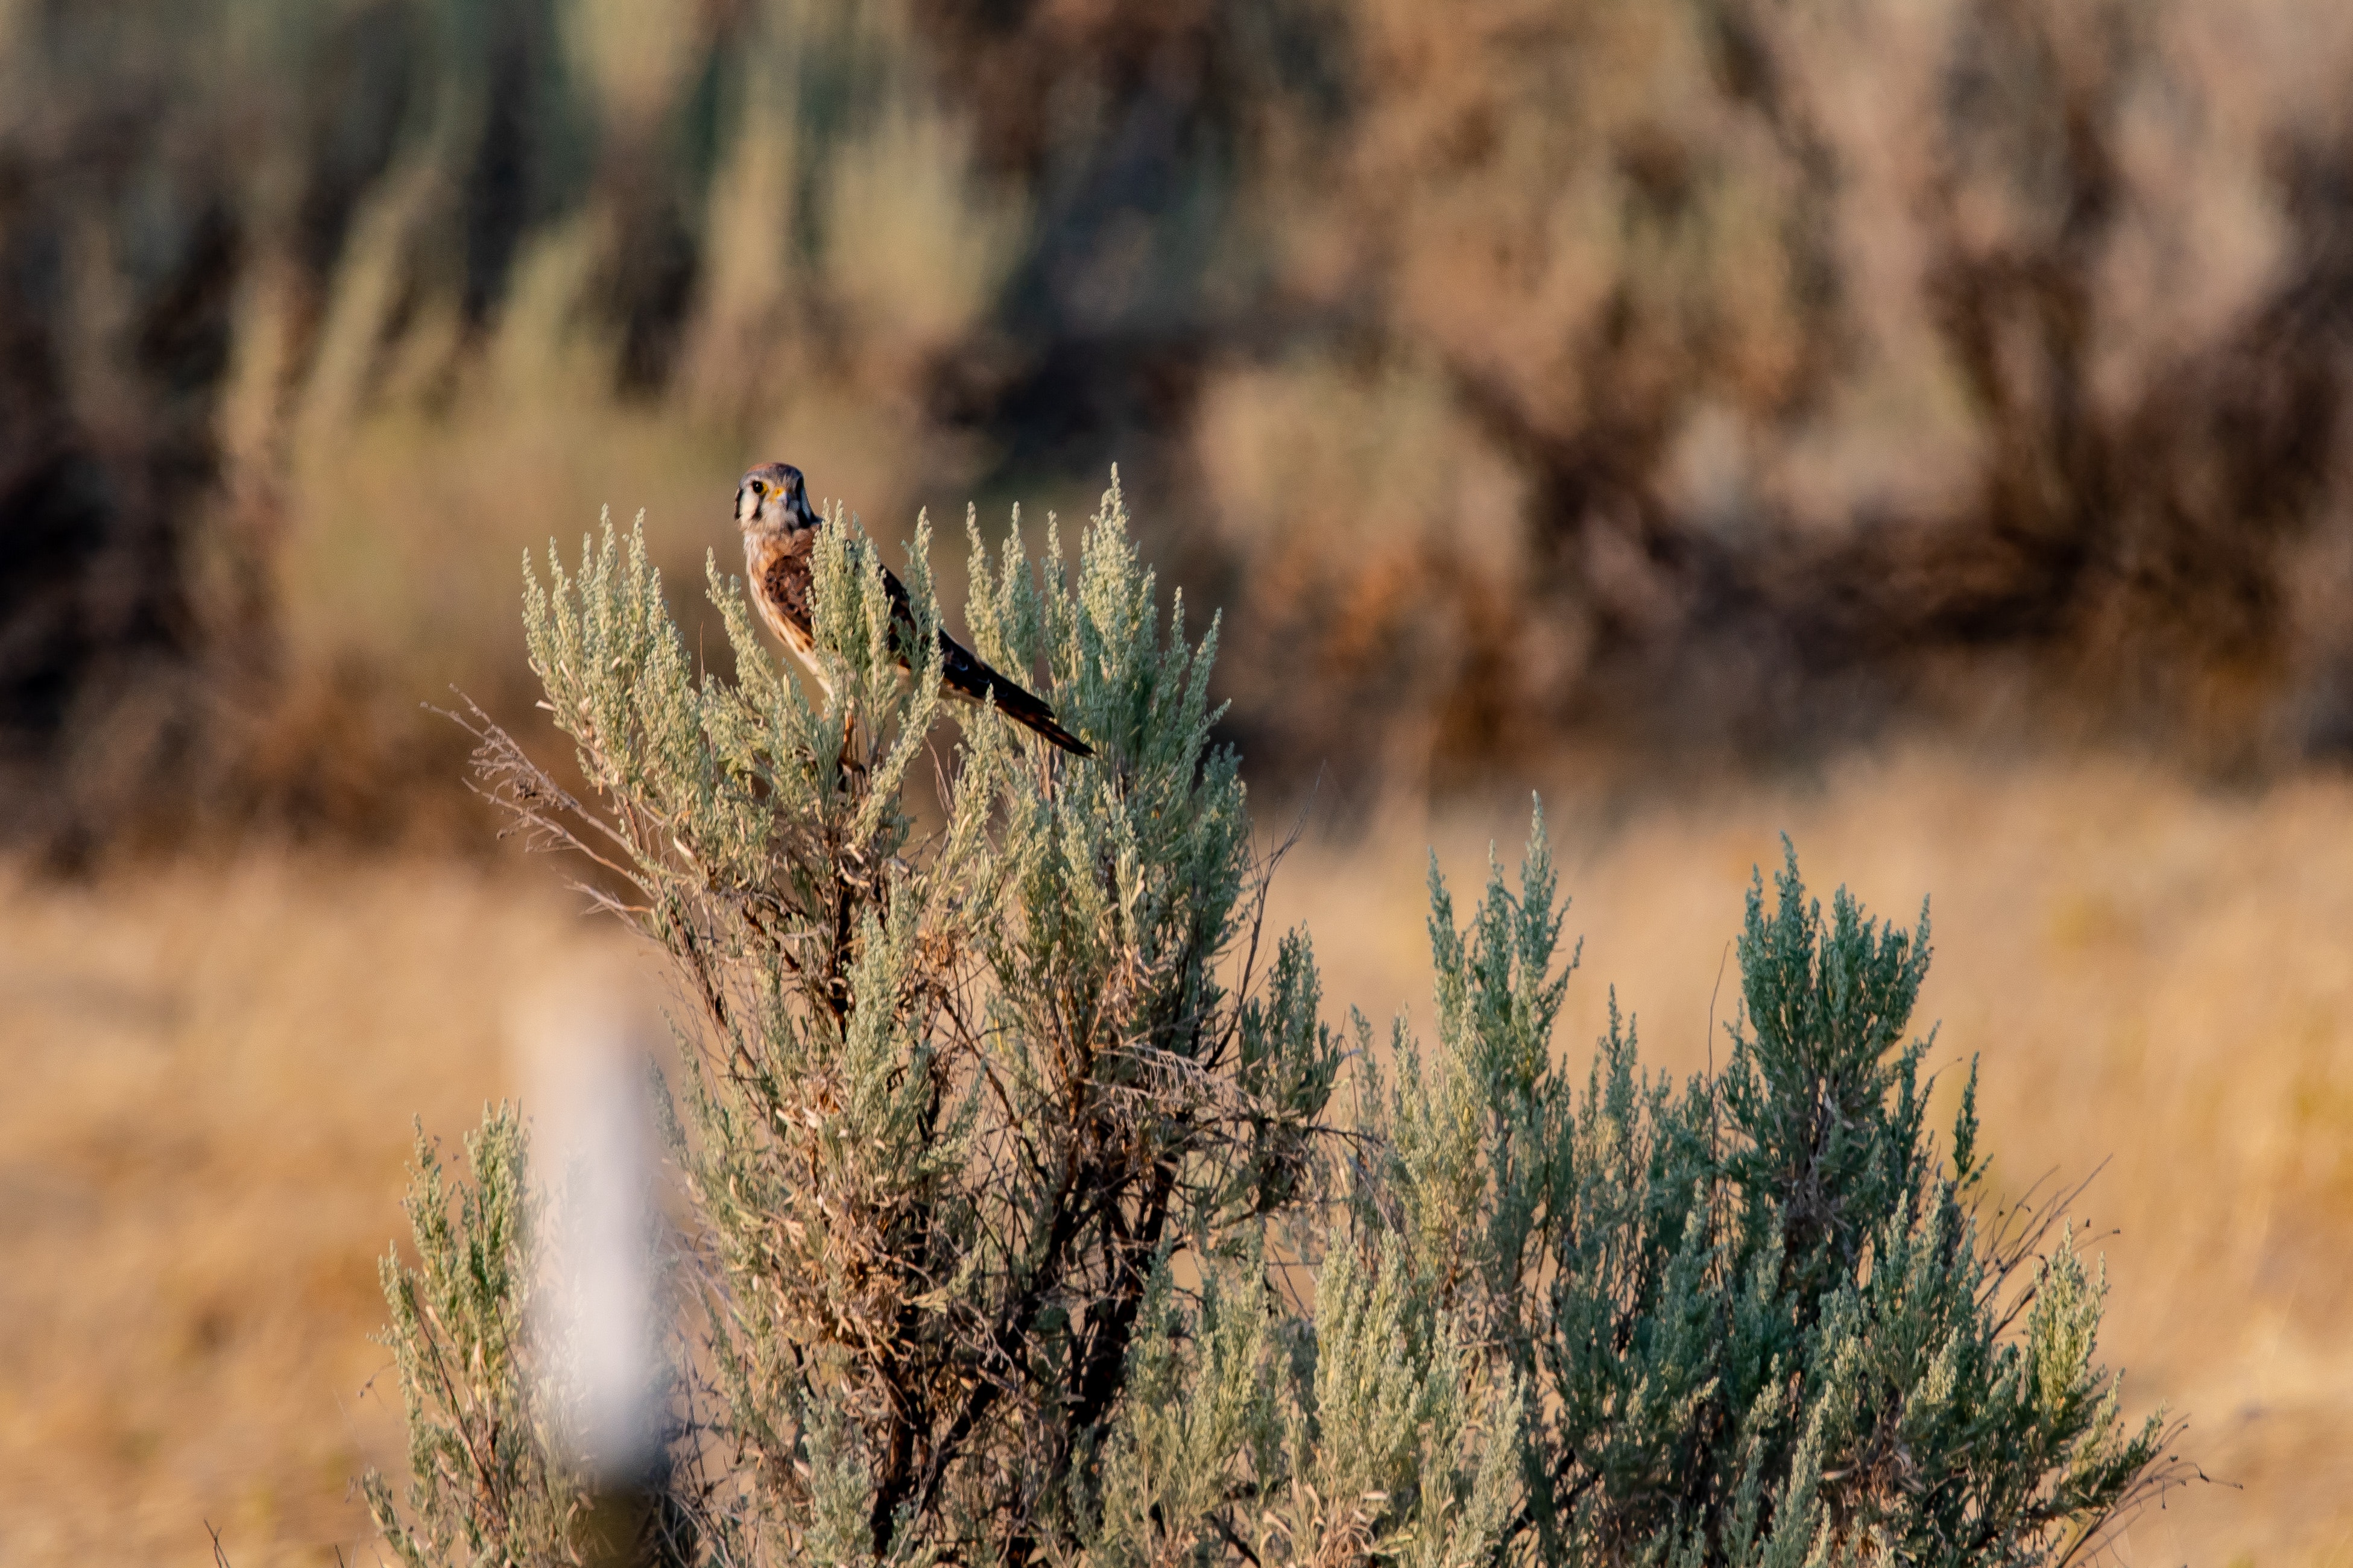
tree, Red juniper, plant, wildlife, American larch, Jack pine, branch, bird, River juniper, shrubland, cypress family